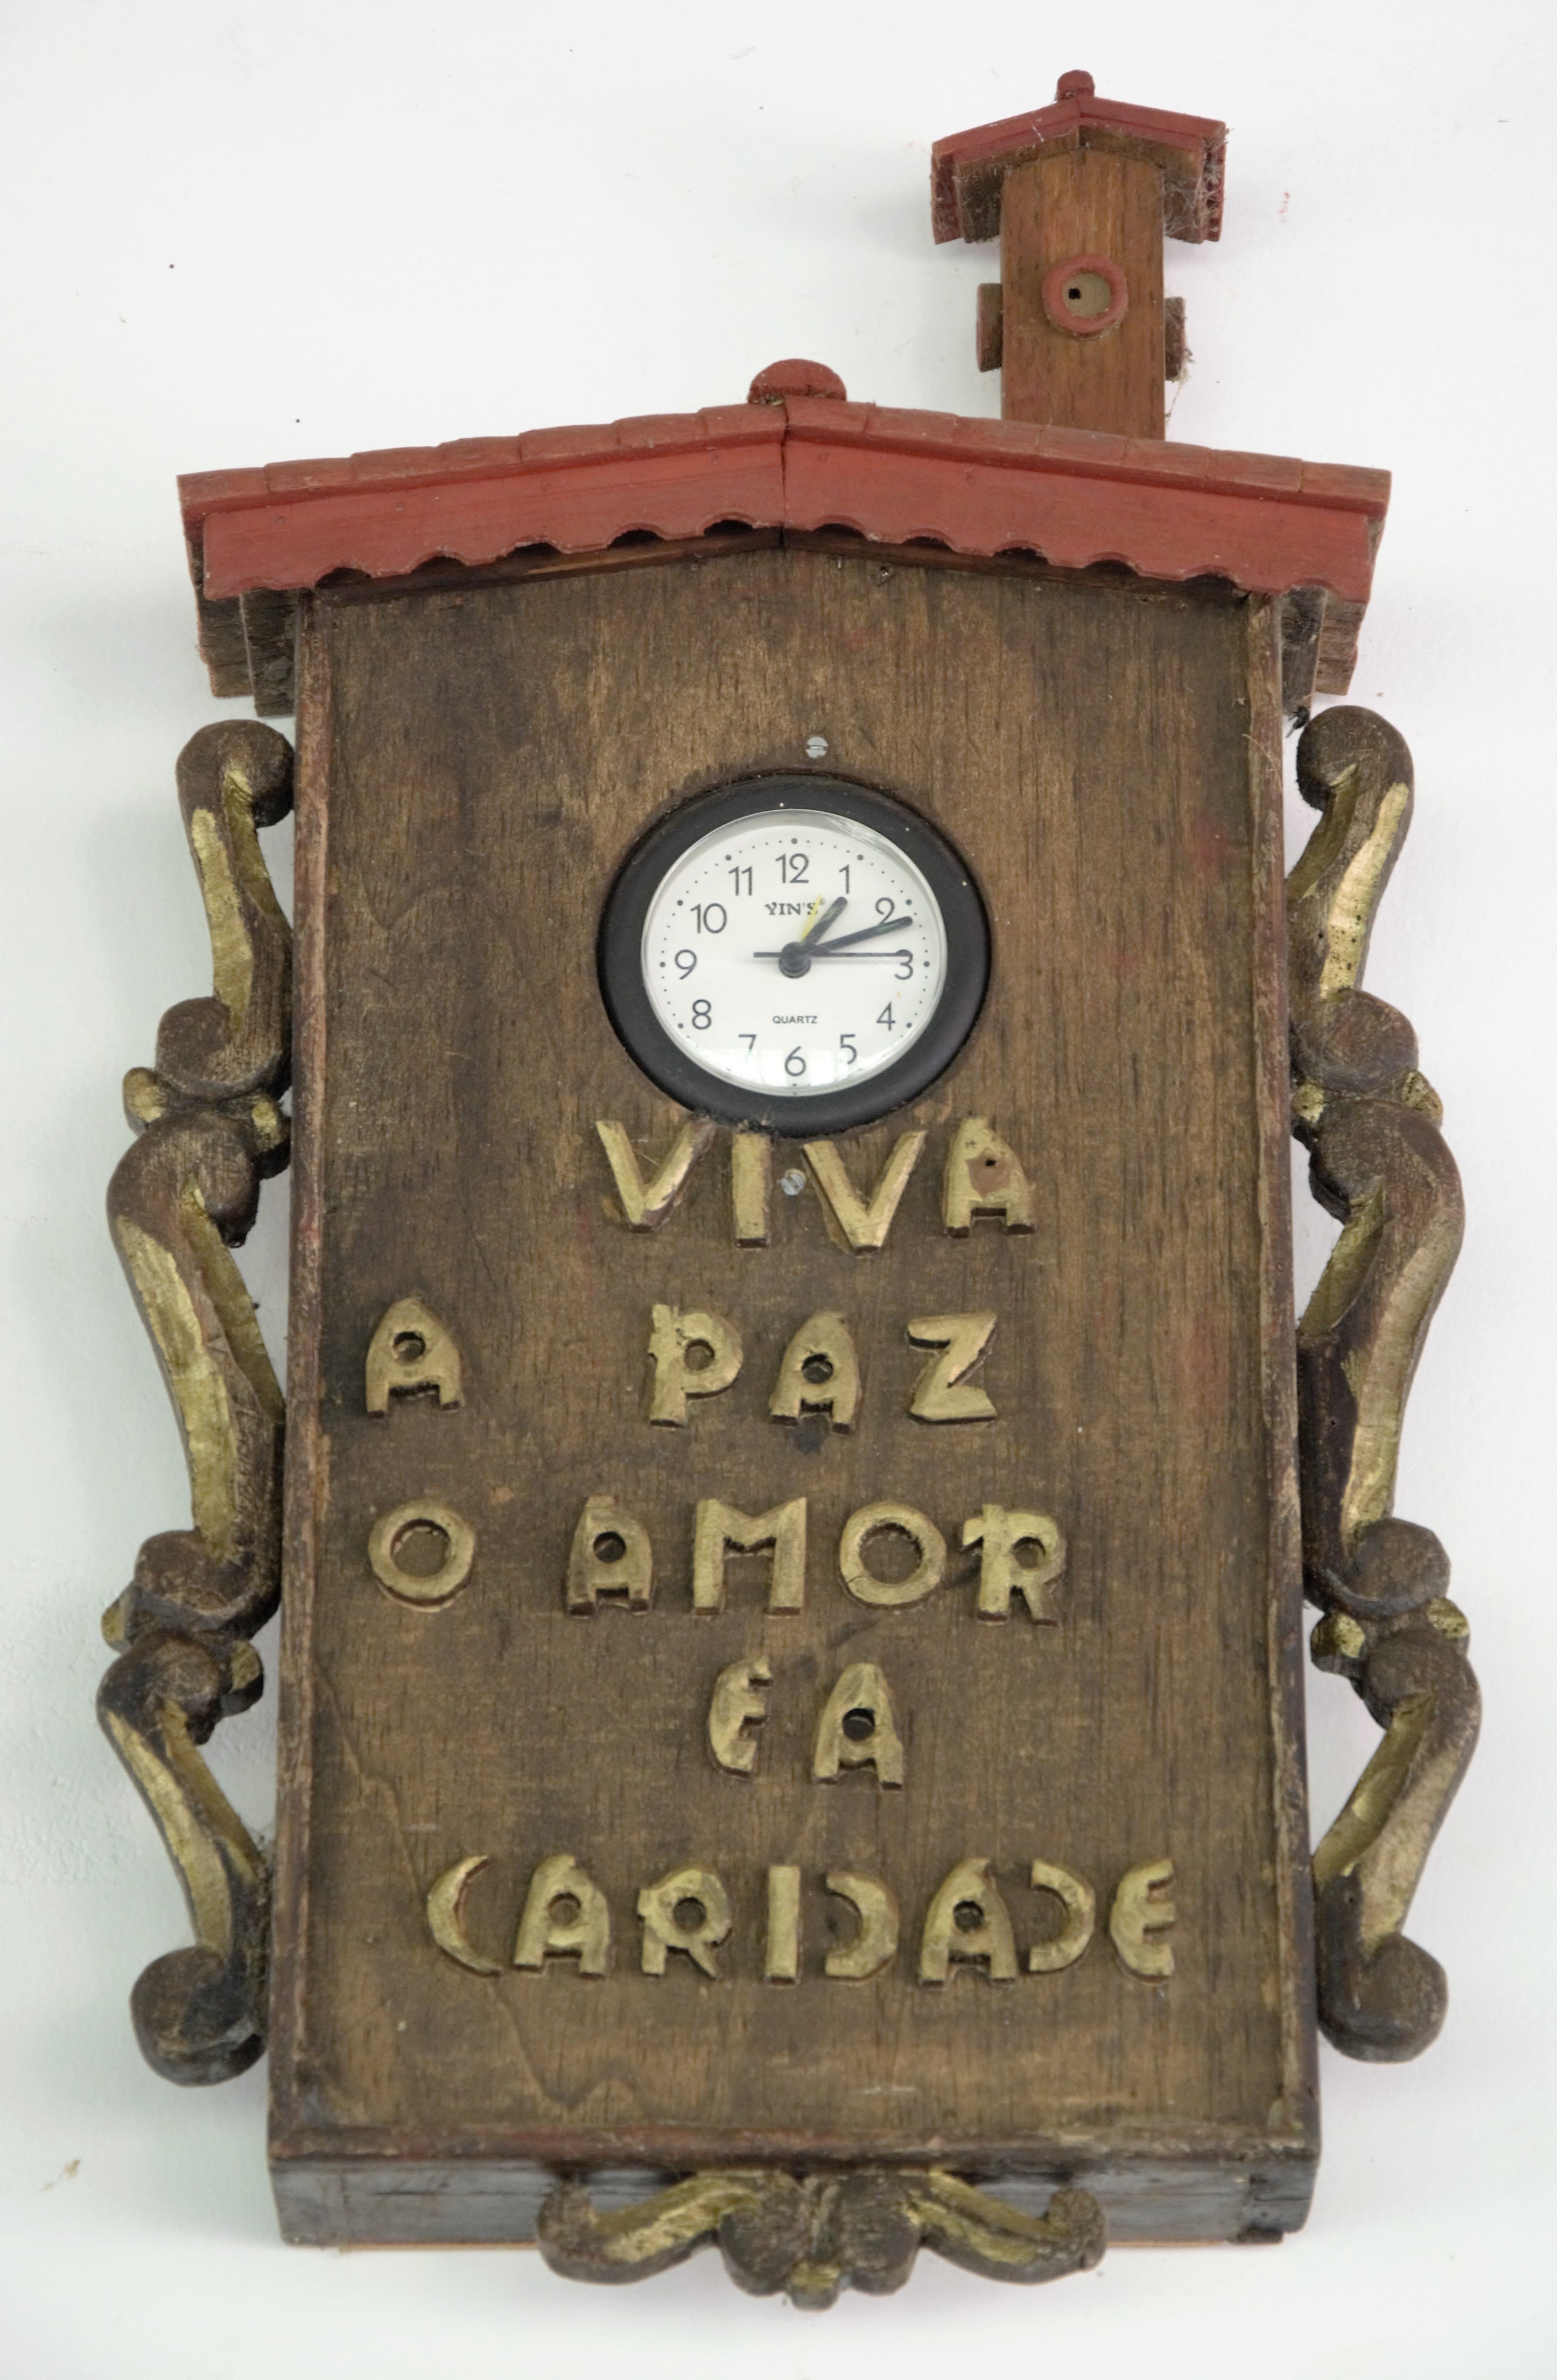
watch, wood, vintage, antique, clock, old, furniture, decor, picture frame, hours, home accessories